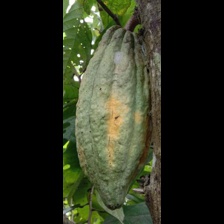
Label: sana